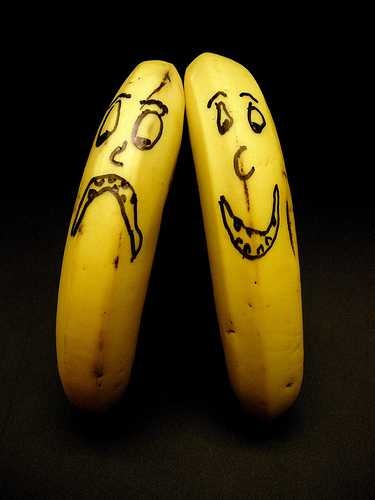
Label: Banana